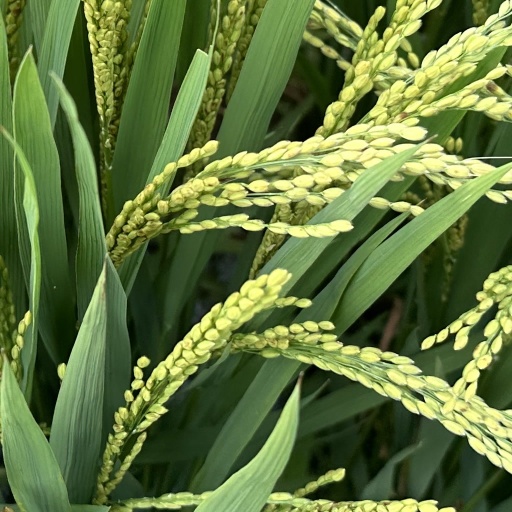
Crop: rice